Queen of Ghana

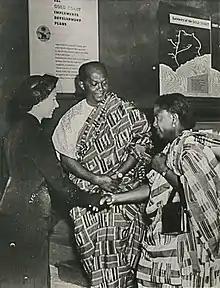
The Queen meeting Ghanaian government minister Komla Agbeli Gbedemah and his wife, 1953

Ghana was the first western African country to achieve independence from European colonization. British rule ended in 1957, when the Ghana Independence Act 1957 transformed the British Crown Colony of the Gold Coast into the independent sovereign state of Ghana, with Queen Elizabeth II as head of state on 6 March 1957. Princess Marina, Duchess of Kent represented the Queen at the independence celebrations. On 6 March, the Duchess formally opened the first parliament of independent Ghana, on behalf of the Queen, by giving the Speech from the Throne. The Duchess read the Queen's personal message to the people of Ghana, which said: